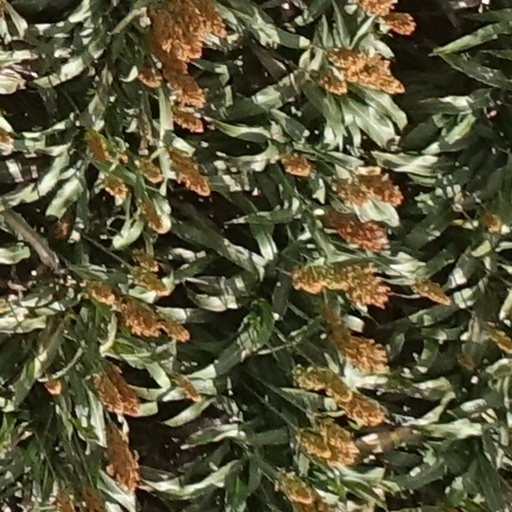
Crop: sorghum